Foreign relations of Jordan

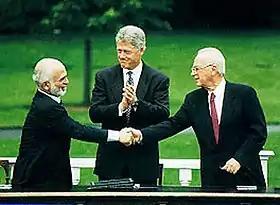
Hussein I of Jordan and Yitzhak Rabin, with Bill Clinton, after signing the Israel-Jordan Treaty of Peace, 26 October 1994

Owing to its location, bordering Israel, Syria, and Iraq, Jordan has experienced wars along its borders for decades, and maintains careful diplomatic relations with Israel and its main ally, the U.S.